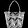
Label: Bag